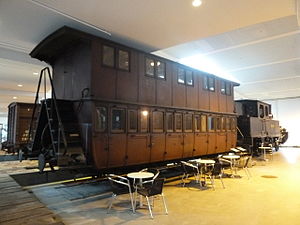
Danmarks Jernbanemuseum / Galleri
Danmarks Jernbanemuseum er en fire-stjernet turistattraktion beliggende i Dannebrogsgade i Odense, lige ved siden af Odense Banegård. Museet udstiller en omfattende samling af togvogne, lokomotiver, modeller af tog og færger og andre effekter. De udstillede genstande giver et indtryk af Danmarks jernbanehistorie, især for Statsbanerne. Museet er organiseret som en erhvervsdrivende fond, der ledes af en bestyrelse. Fonden modtager tilskud fra DSB og Banedanmark.